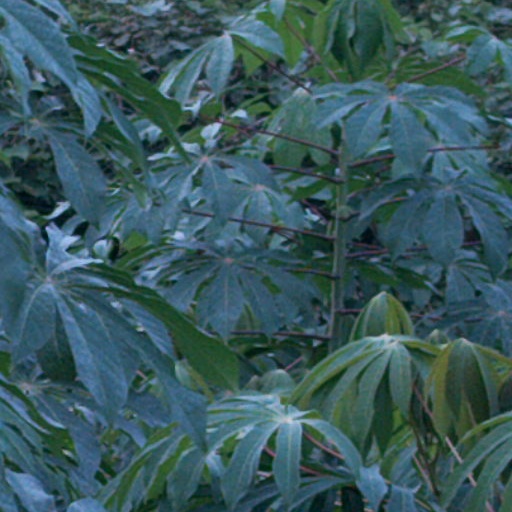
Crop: cassava